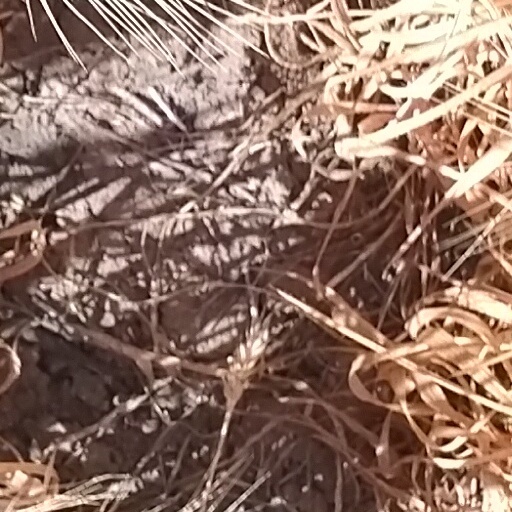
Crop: wheat